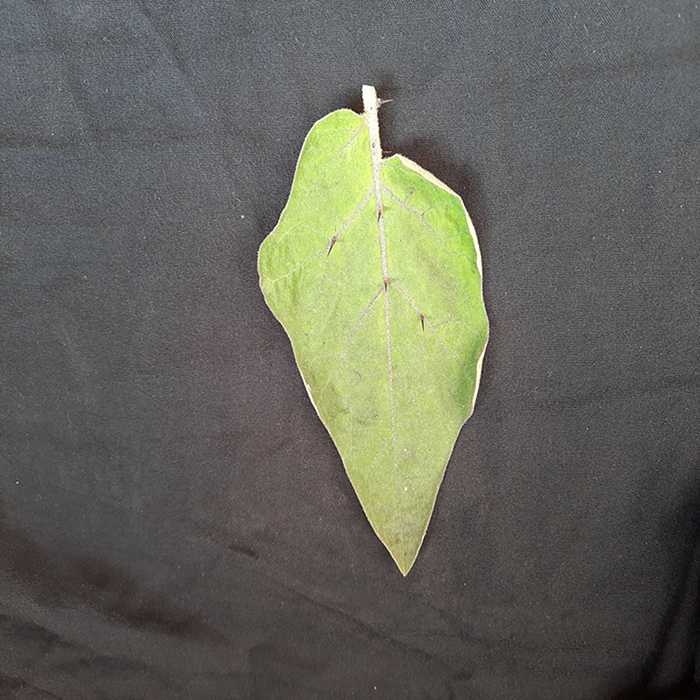
Plant: Eggplant
Label: Eggplant fresh leaf